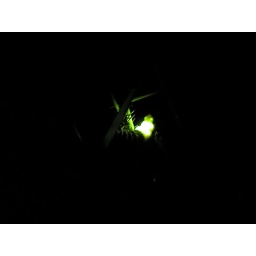
A female glow worm (lampyris noctiluca) in the grass in Aston Rowant, Oxon, UK